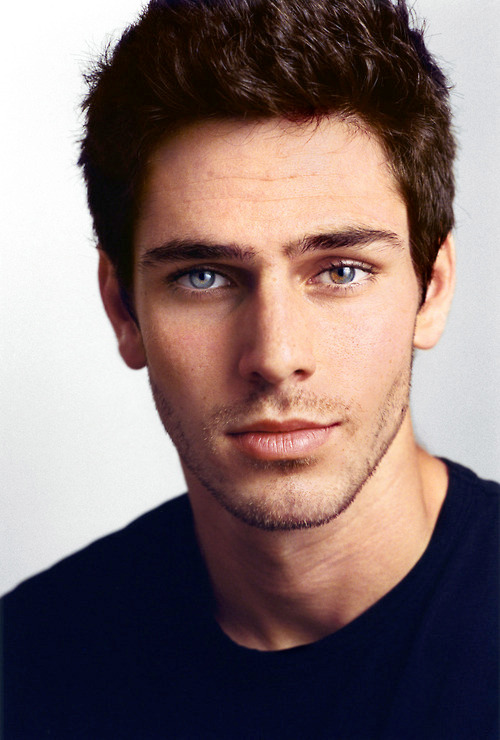
Label: Colored